Longqing Emperor

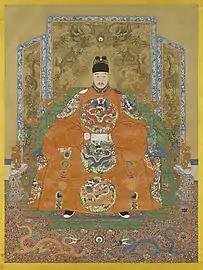
Palace portrait on a hanging scroll, kept in the National Palace Museum, Taipei, Taiwan

The Longqing Emperor (4March 15375July 1572), also known by his temple name as the Emperor Muzong of Ming, personal name Zhu Zaiji, art name Shunzhai, was the 13th emperor of the Ming dynasty, reigning from 1567 to 1572. He was initially known as the Prince of Yu from 1539 to 1567 before he became the emperor. He succeeded his father, the Jiajing Emperor.